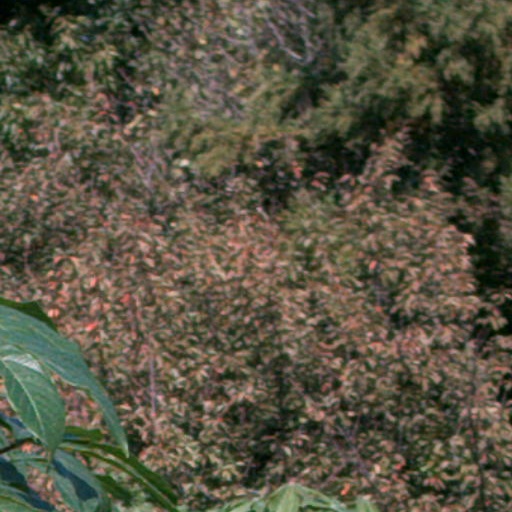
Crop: cassava